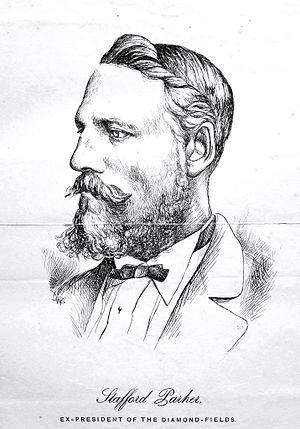
Le Griqualand Ouest est une zone de 40 000 km², située au centre de ce qui est de nos jours l'Afrique du Sud, dans la province du Cap du Nord. Elle est d'abord habitée par les Khoïsan et les Tswanas. Les Griquas leurs succèdent. Il s'agit d'un peuple métis, de langue afrikaans, semi-nomade, qui établit plusieurs États au-delà de la frontière de la colonie du Cap.